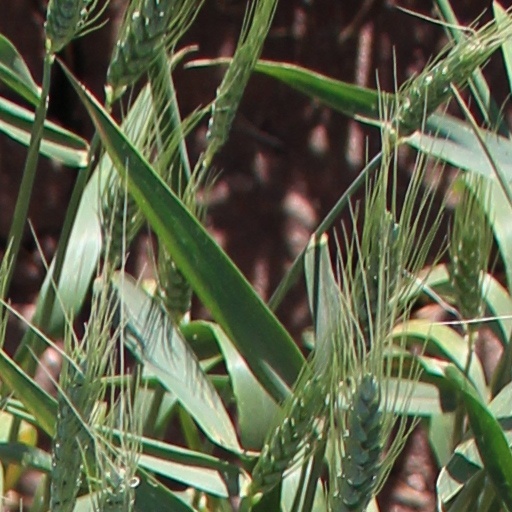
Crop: wheat